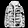
Label: Coat